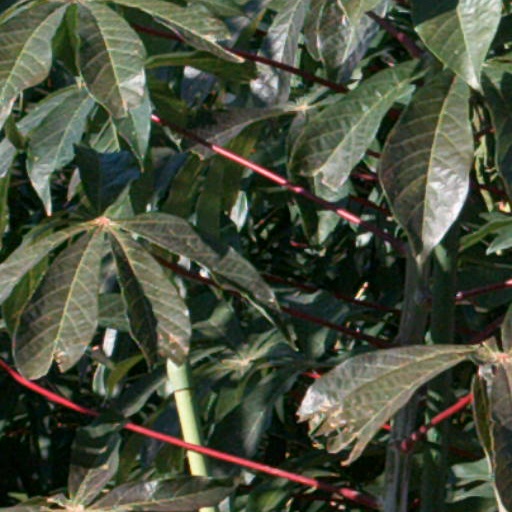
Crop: cassava